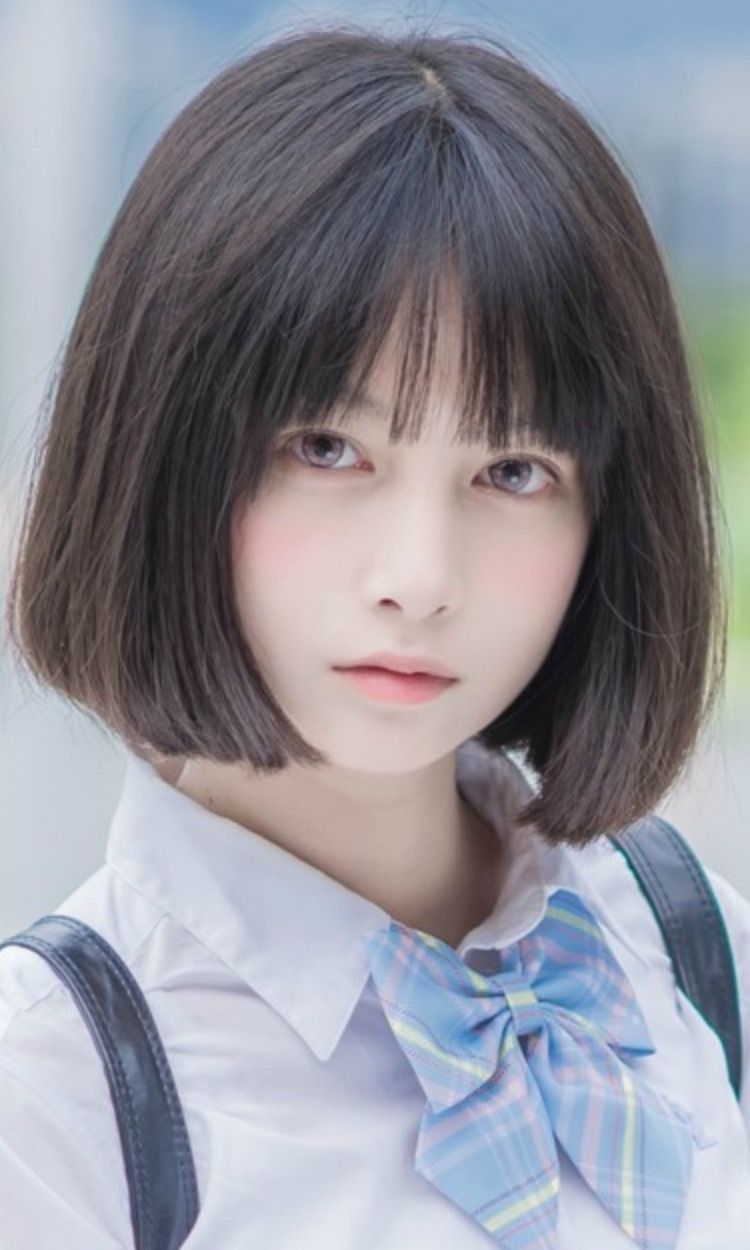
Label: Colored